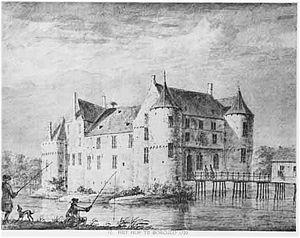
La Maison de Limburg Stirum ou de Limbourg Styrum est une des plus anciennes familles d’Europe. Elle prend son nom au XIIᵉ siècle, du comté souverain de Limbourg-sur-la-Lenne, qui doit son nom à la ville de Limbourg situé le long de la Lenne. Cette ville doit son nom au duché de Limbourg et sa capitale Limbourg. Elle est la seule branche survivante de la dynastie des comtes de Berg, qui régne du XIᵉ siècle au début du XVIᵉ siècle sur une grande partie de la Westphalie.